Scadoxus multiflorus

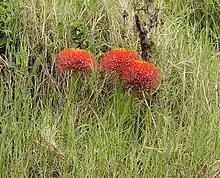
"Scadoxus multiflorus" subsp. "multiflorus" in Arusha National Park, Tanzania

The species is native to tropical and southern Africa and parts of the Arabian Peninsula. The subspecies "S. m." subsp. "multiflorus" is found throughout southern Africa. "S. m." subsp. "longitubus" is found across tropical West and Central Africa, including in Cameroon, Ghana, Ivory Coast, Liberia, and Sierra Leone. "S. m." subsp. "katherinae" is native to Mediterranean climate forest, scrub and woodland in eastern southern Africa – Cape Province and KwaZulu-Natal in South Africa and Swaziland. It is primarily a plant of moist, shady habitats, including savannah woodlands and forests along rivers and mountains.